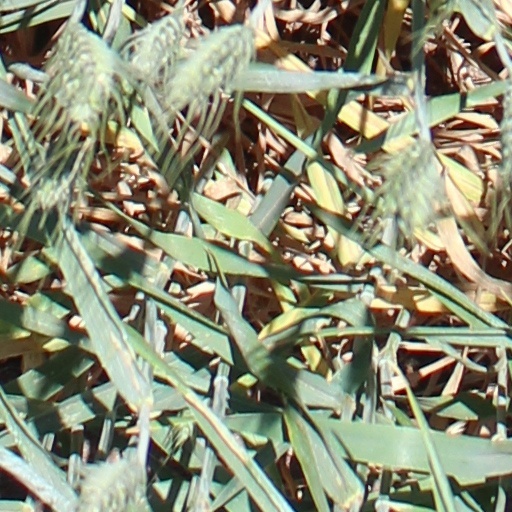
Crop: wheat